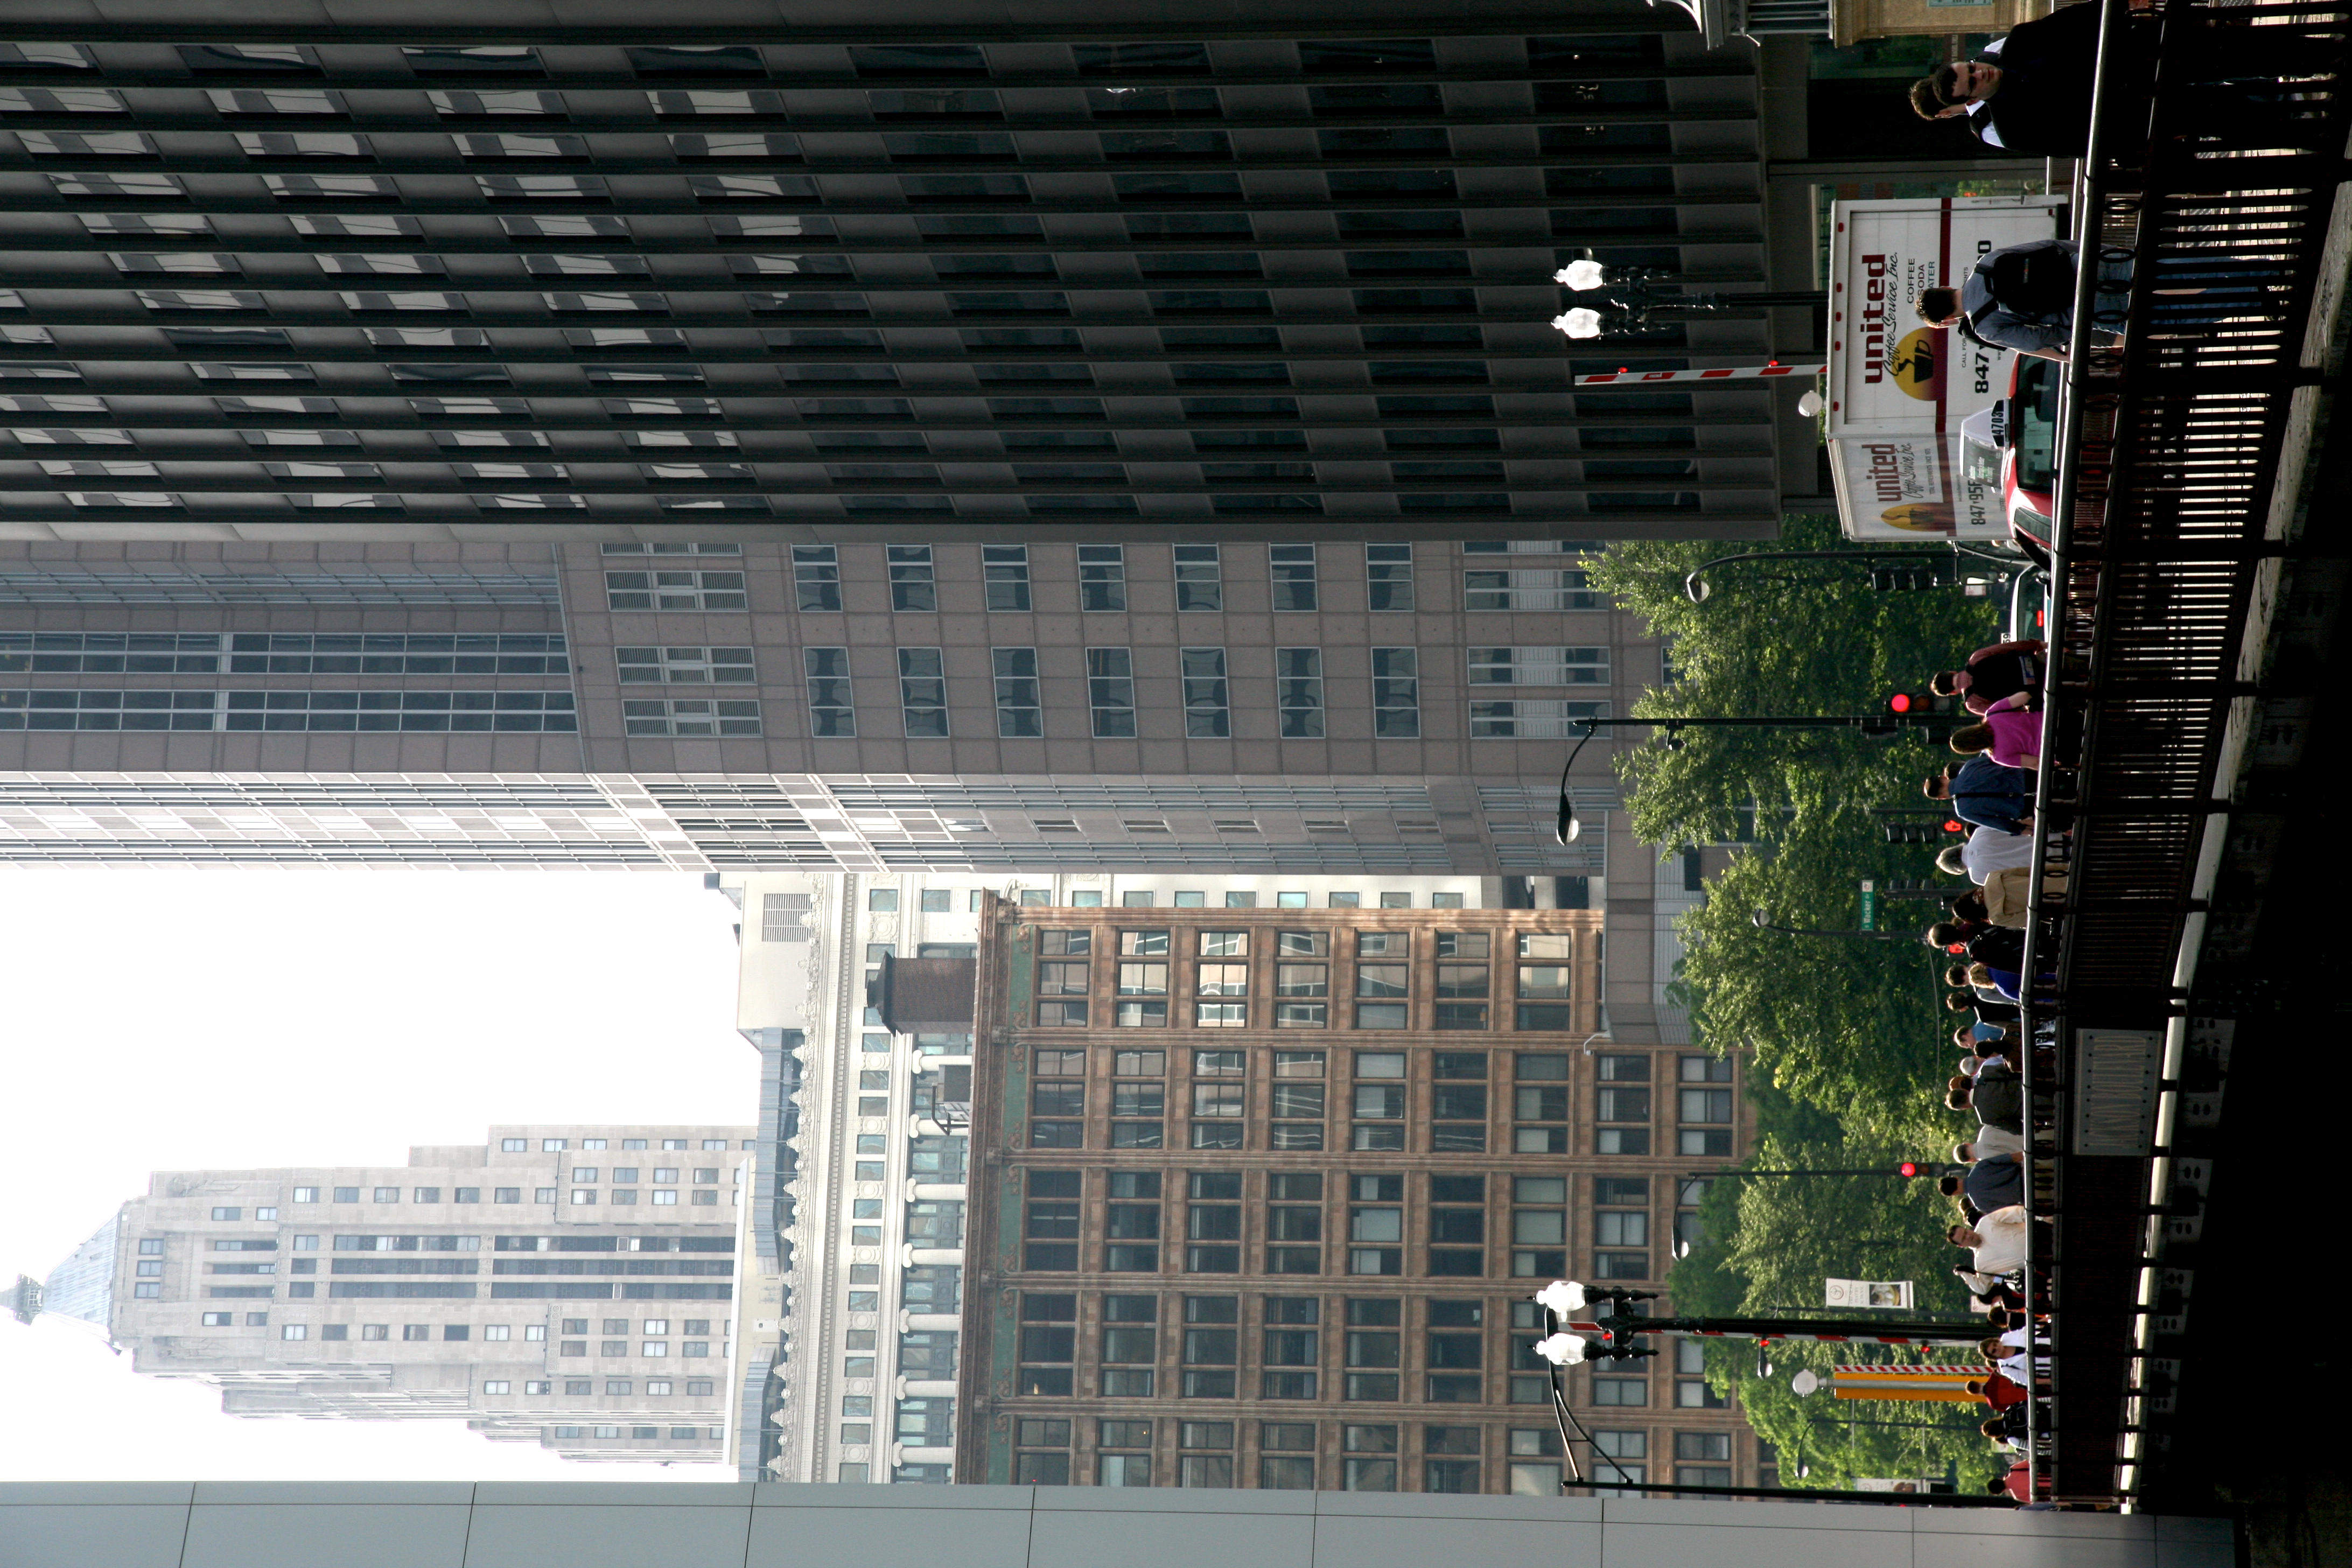
pedestrian, architecture, bridge, skyline, street, building, city, skyscraper, cityscape, downtown, tower, landmark, chicago, facade, waterway, tower block, 5d, loop, metropolis, condominium, chicagoriver, urban area, human settlement, metropolitan area